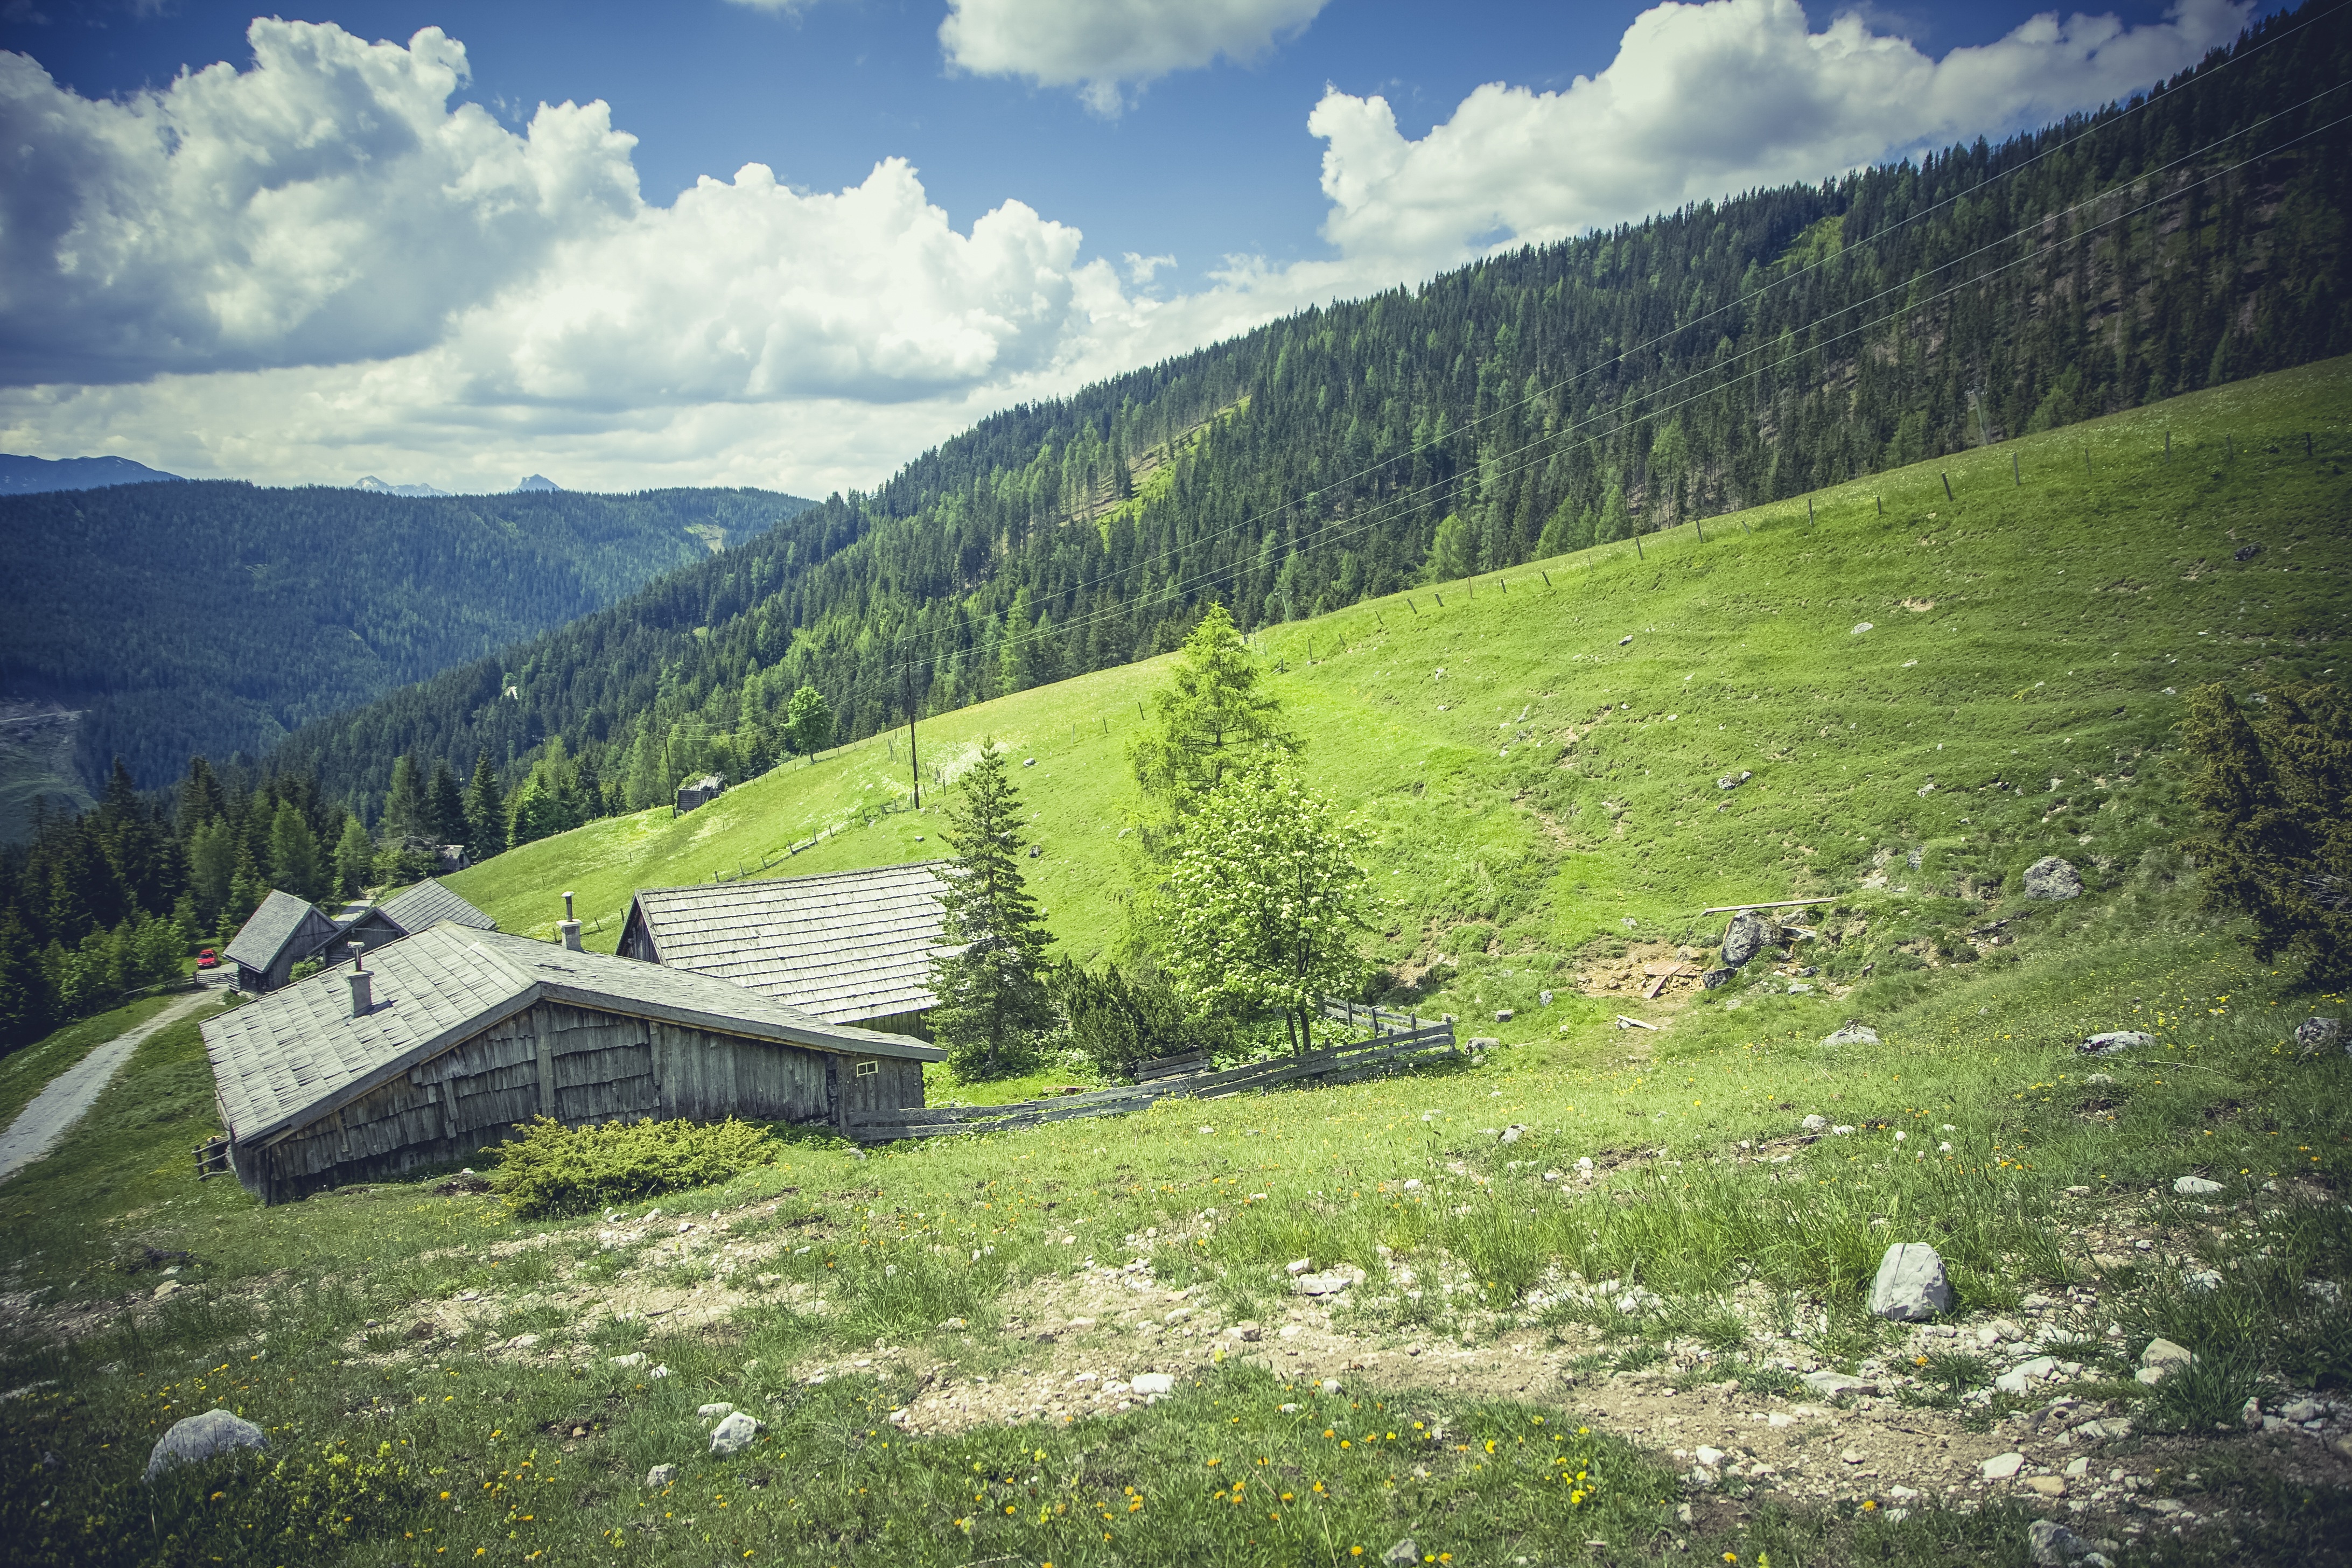
landscape, nature, forest, grass, outdoor, rock, wilderness, walking, mountain, sky, hiking, trail, meadow, hill, lake, view, valley, mountain range, pasture, glacier, holiday, alpine, rest, highland, ridge, summit, austria, mountaineering, trees, relaxation, mountains, alps, plateau, fell, loch, silent, rural area, dachstein, landform, mountain pass, rocks lane, geographical feature, mountainous landforms